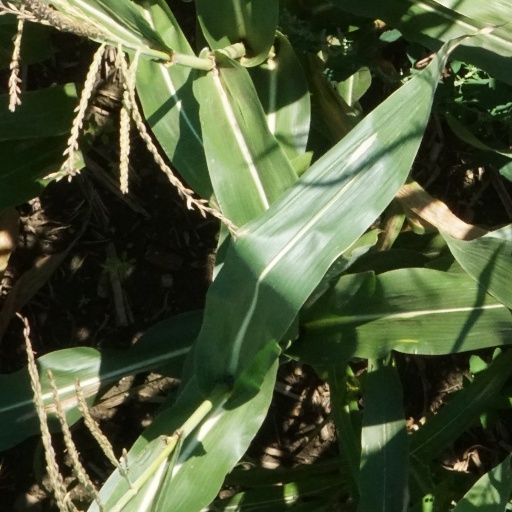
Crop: maize; corn